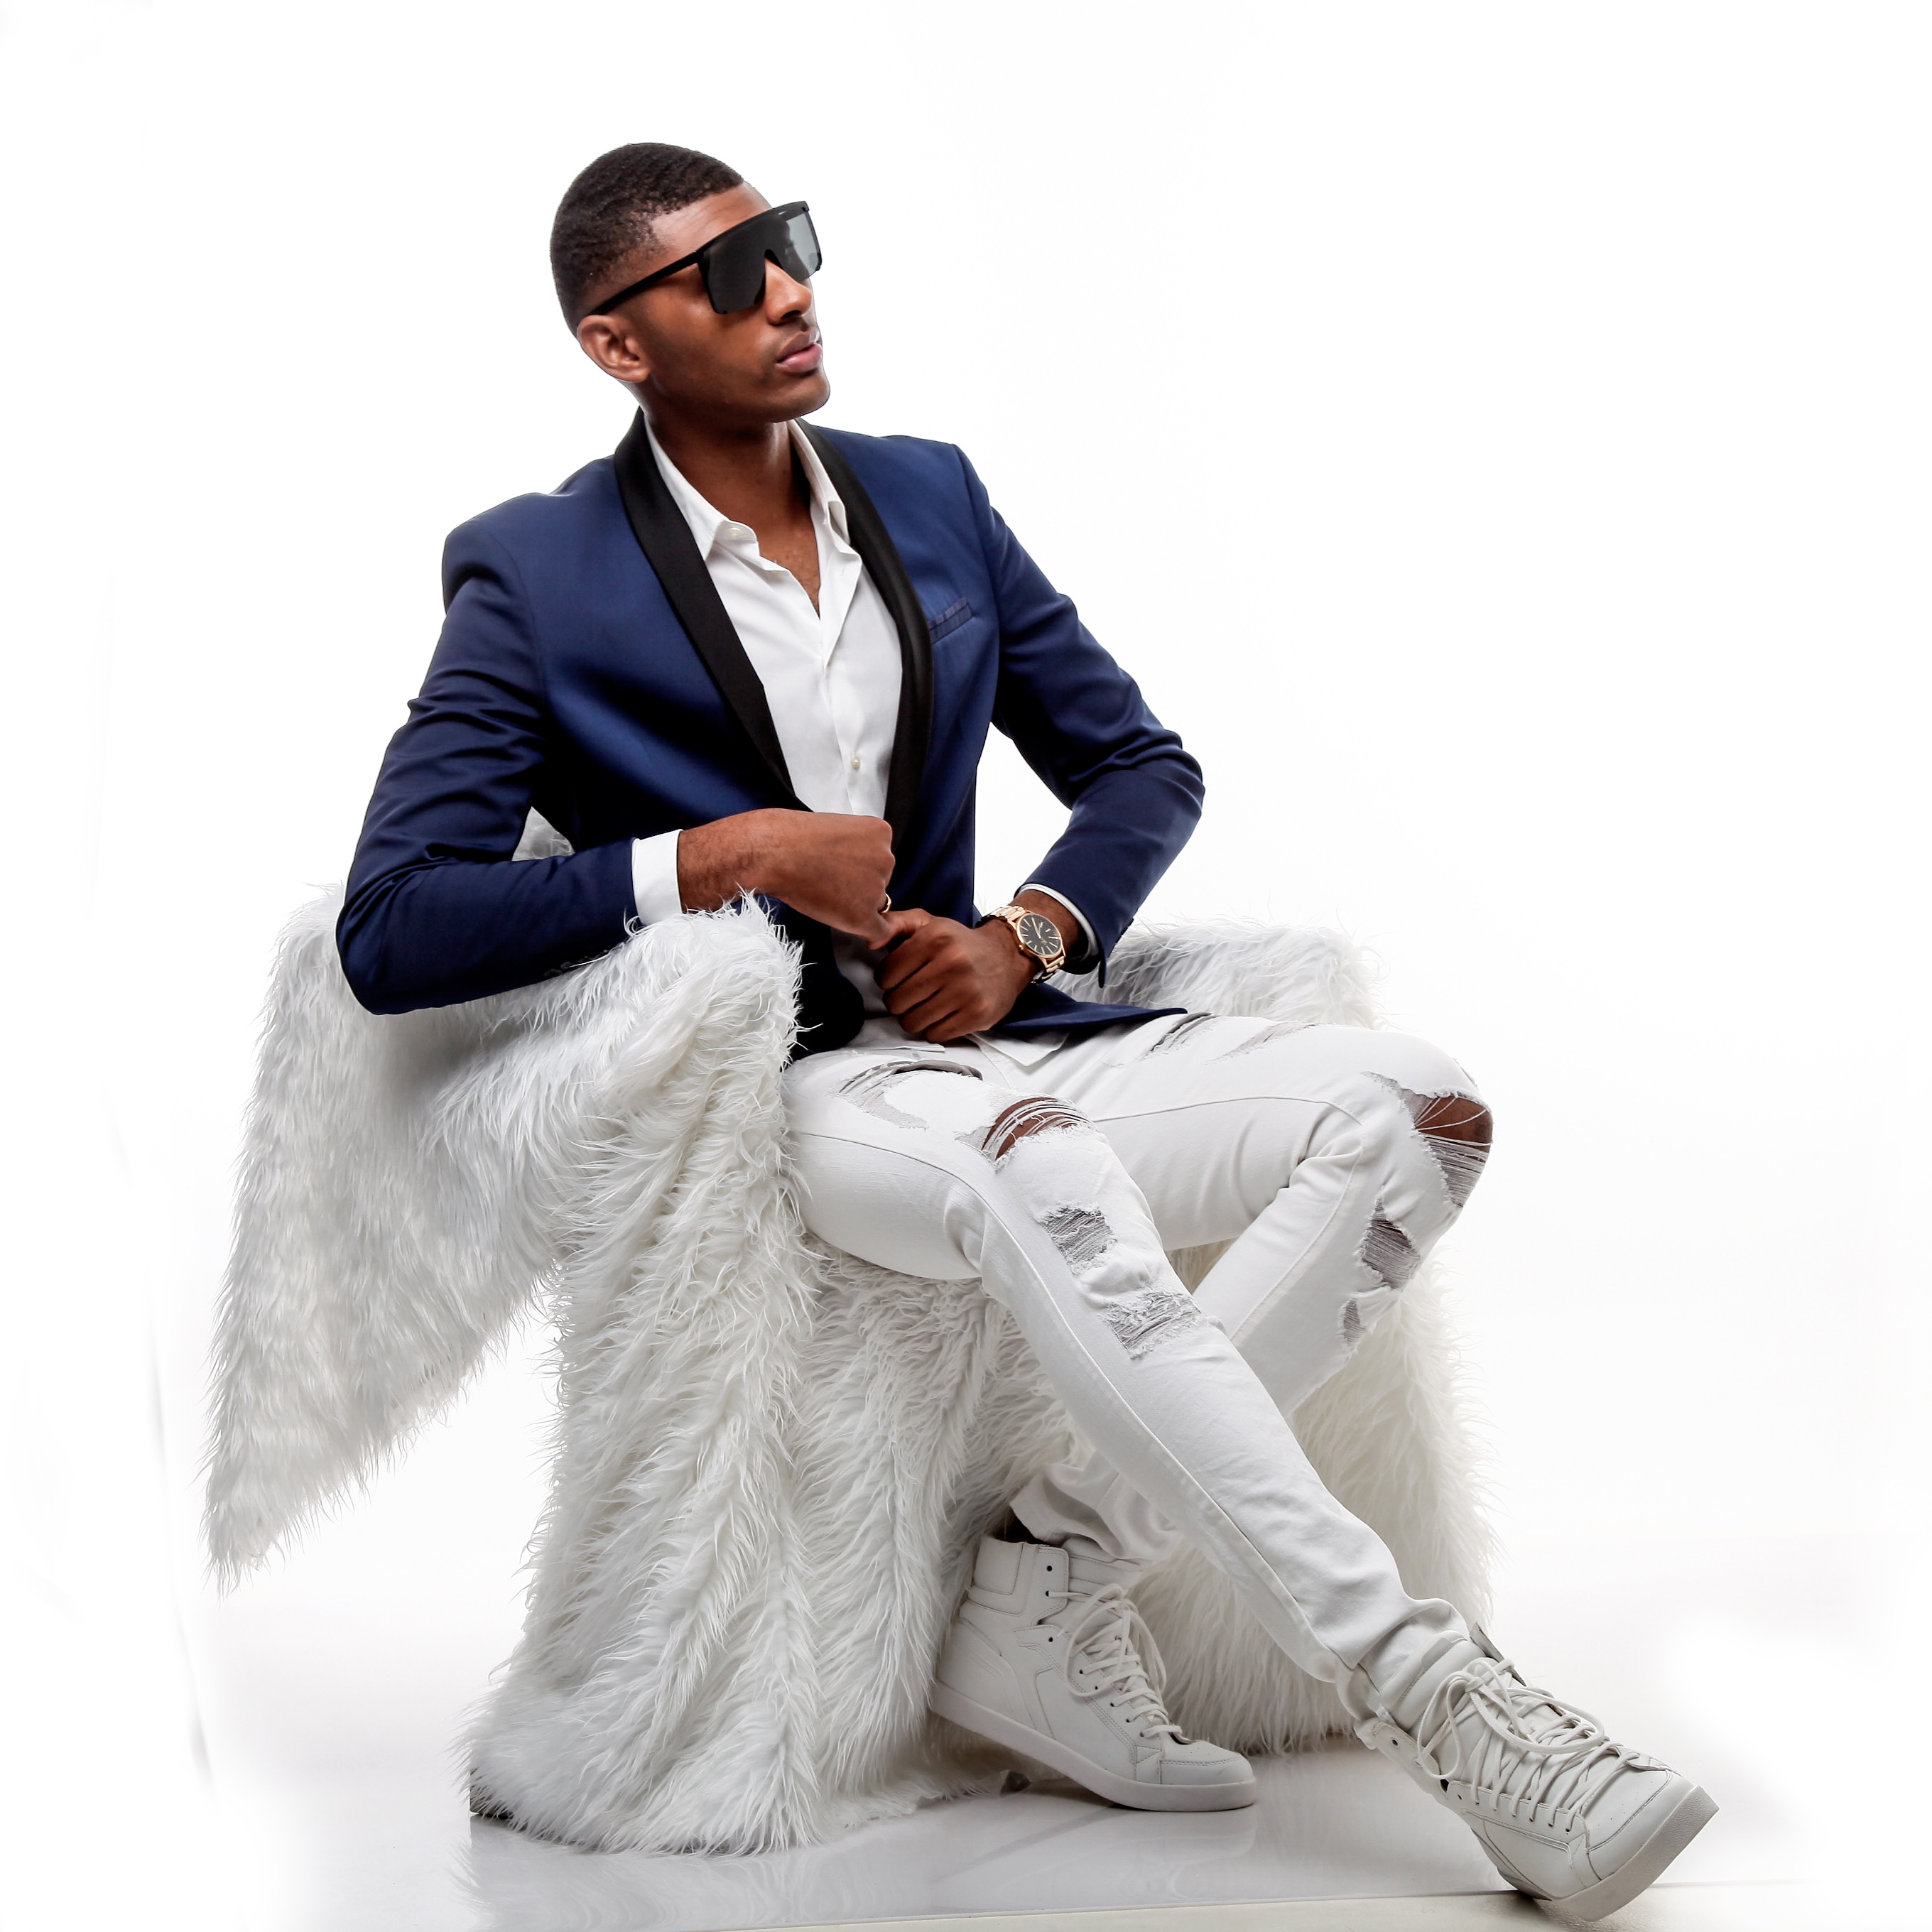
man, white, suit, sitting, clothing, blazer, formal wear, fashion, footwear, outerwear, shoe, white collar worker, jeans, jacket, fashion design, dress shirt, tuxedo, eyewear, photo shoot, trousers, top, style, comfort